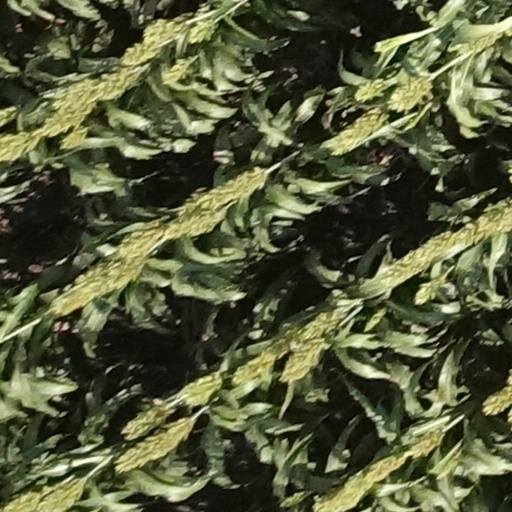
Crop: sorghum